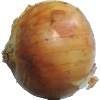
Label: Onion White 1